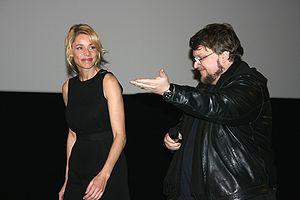
Belén Rueda et Guillermo del Toro à l'avant-première de L'Orphelinat diffusée à l'UGC Ciné Cité Les Halles, à Paris.